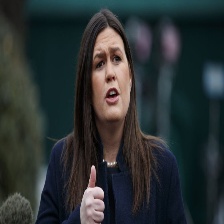
Species: LOONEY BIRDS
Scientific name: LUNATICUS AMERICONIS